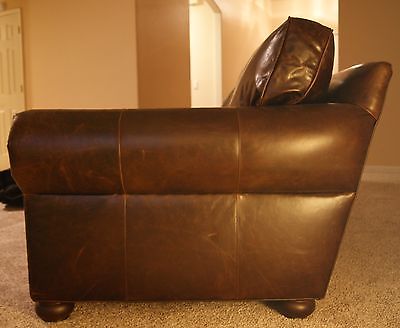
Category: sofa